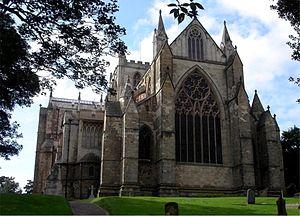
Wilfrid ou Wilfrith, né vers 633 et mort en 709 ou 710, est un religieux anglo-saxon.
Le diocèse de Ripon et Leeds est un ancien diocèse anglican de la Province d'York qui s'étendait sur le nord et l'ouest du Yorkshire. Son siège était la cathédrale de Ripon.